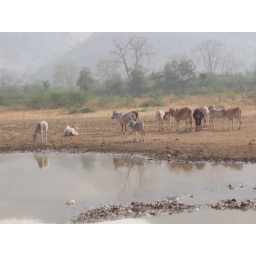
cows by lake